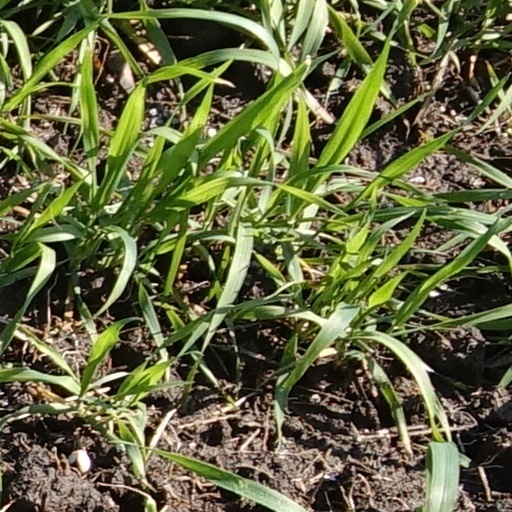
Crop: wheat